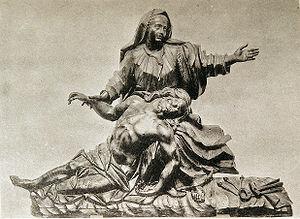
Le canton de Manzat est organisé autour de Manzat. Il est situé dans l'arrondissement de Riom, dans le département du Puy-de-Dôme, France. Il a été supprimé en 2015 à la suite du redécoupage des cantons du département.
Manzat est une commune française située dans le canton de Saint-Georges-de-Mons, dans le massif des monts Dôme, en limite septentrionale du parc naturel régional des volcans d'Auvergne, dans le département du Puy-de-Dôme, en Auvergne-Rhône-Alpes.